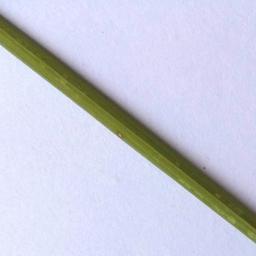
Label: Rice___Leaf_Blast